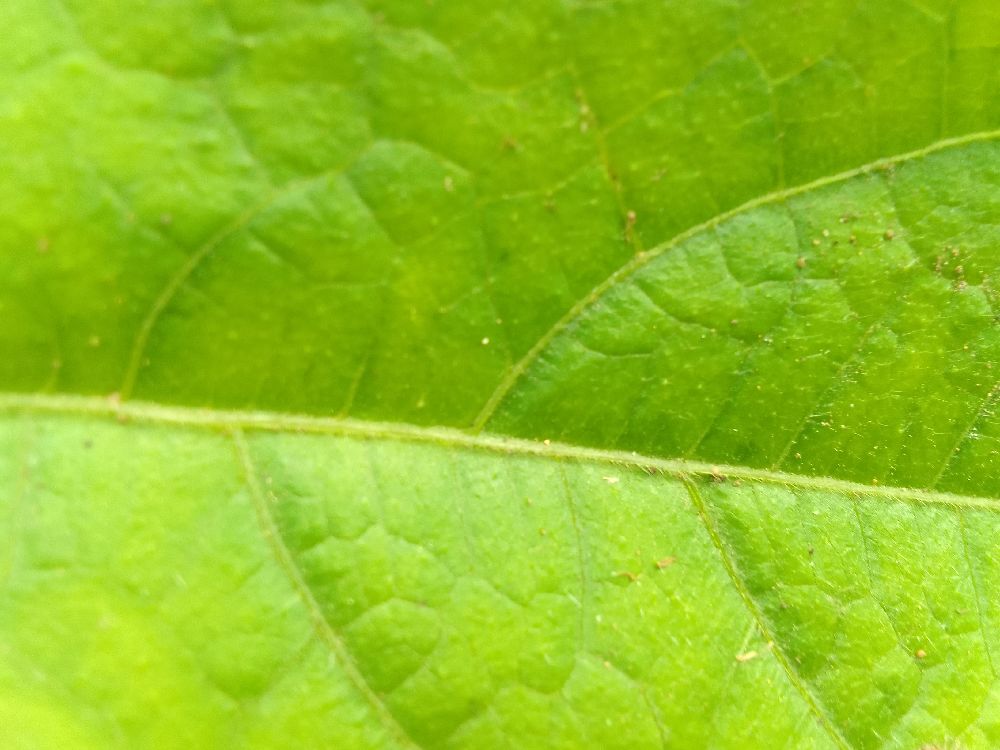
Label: healthy